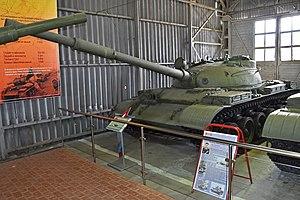
Le musée des Blindés de Koubinka est un musée de véhicules blindés situé à Koubinka à 63 km à l'ouest de Moscou à côté d'une base aérienne et spatiale, ouvert en 1978. Il renferme la plus grande collection de chars au monde.